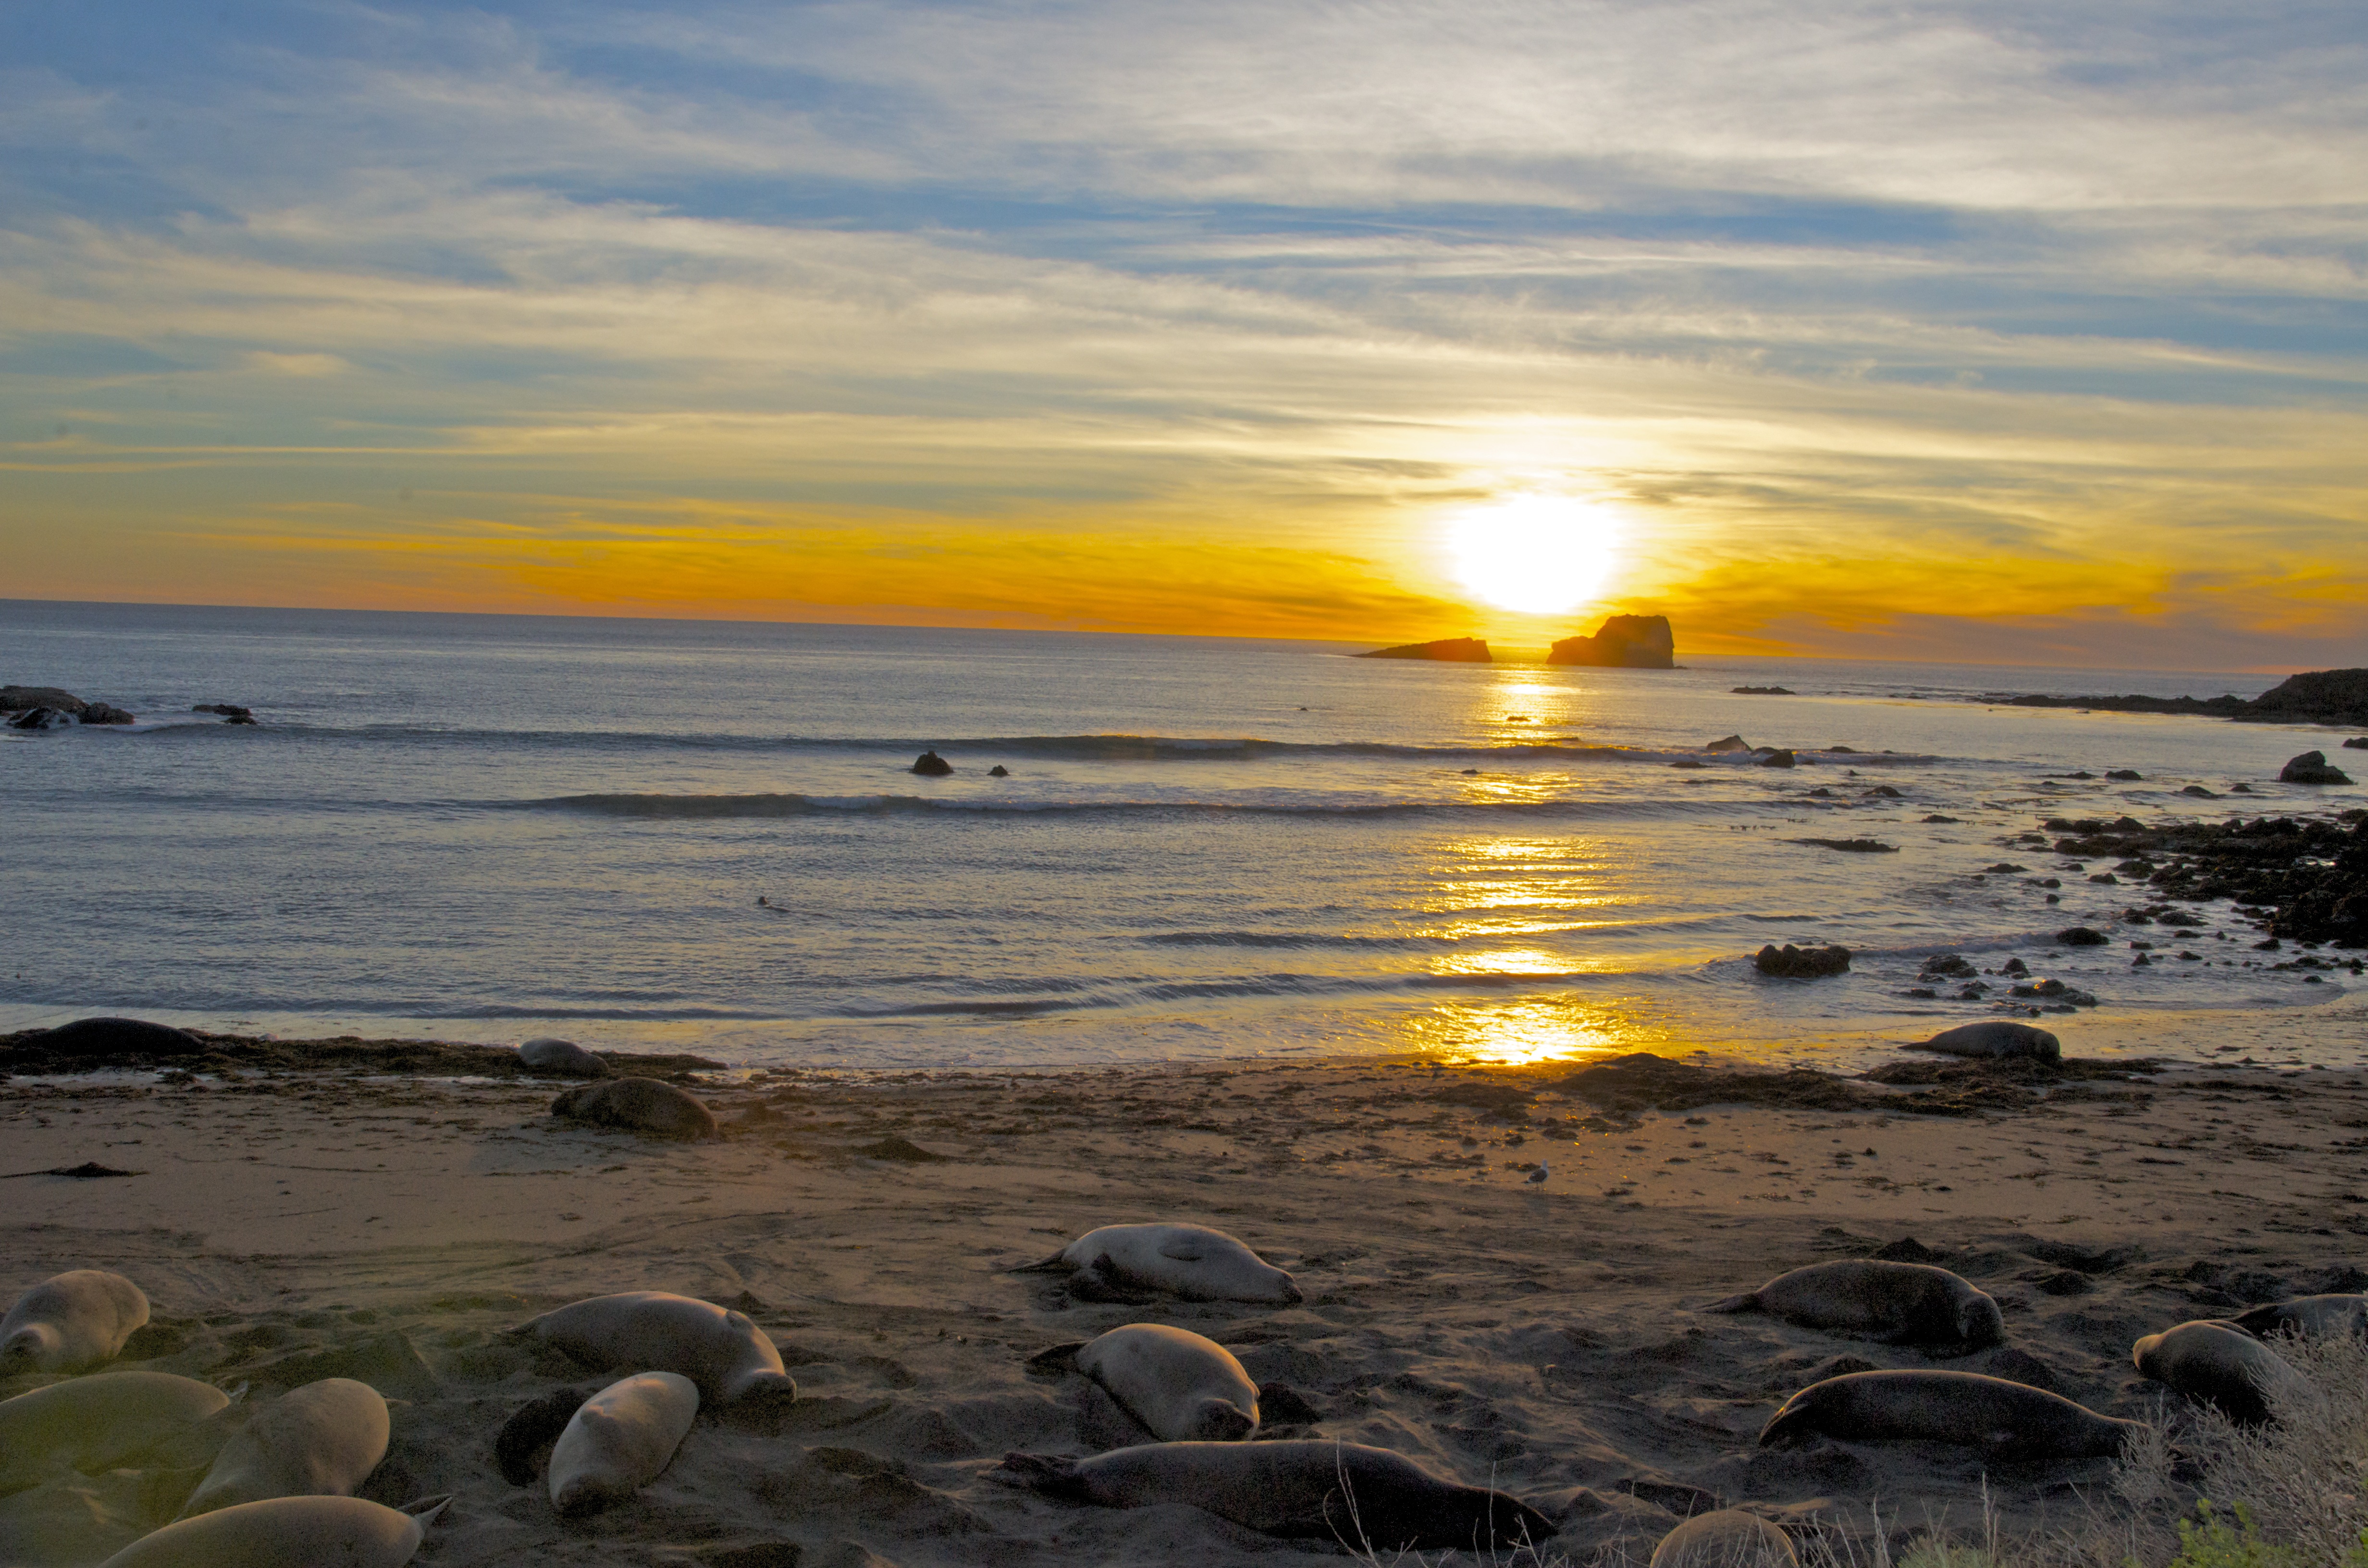
beach, sea, coast, sand, rock, ocean, horizon, cloud, sunrise, sunset, sunlight, morning, shore, wave, dawn, dusk, evening, bay, body of water, wind wave